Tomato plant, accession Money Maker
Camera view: tilt-top (135 deg); turntable rotation: 30 degrees
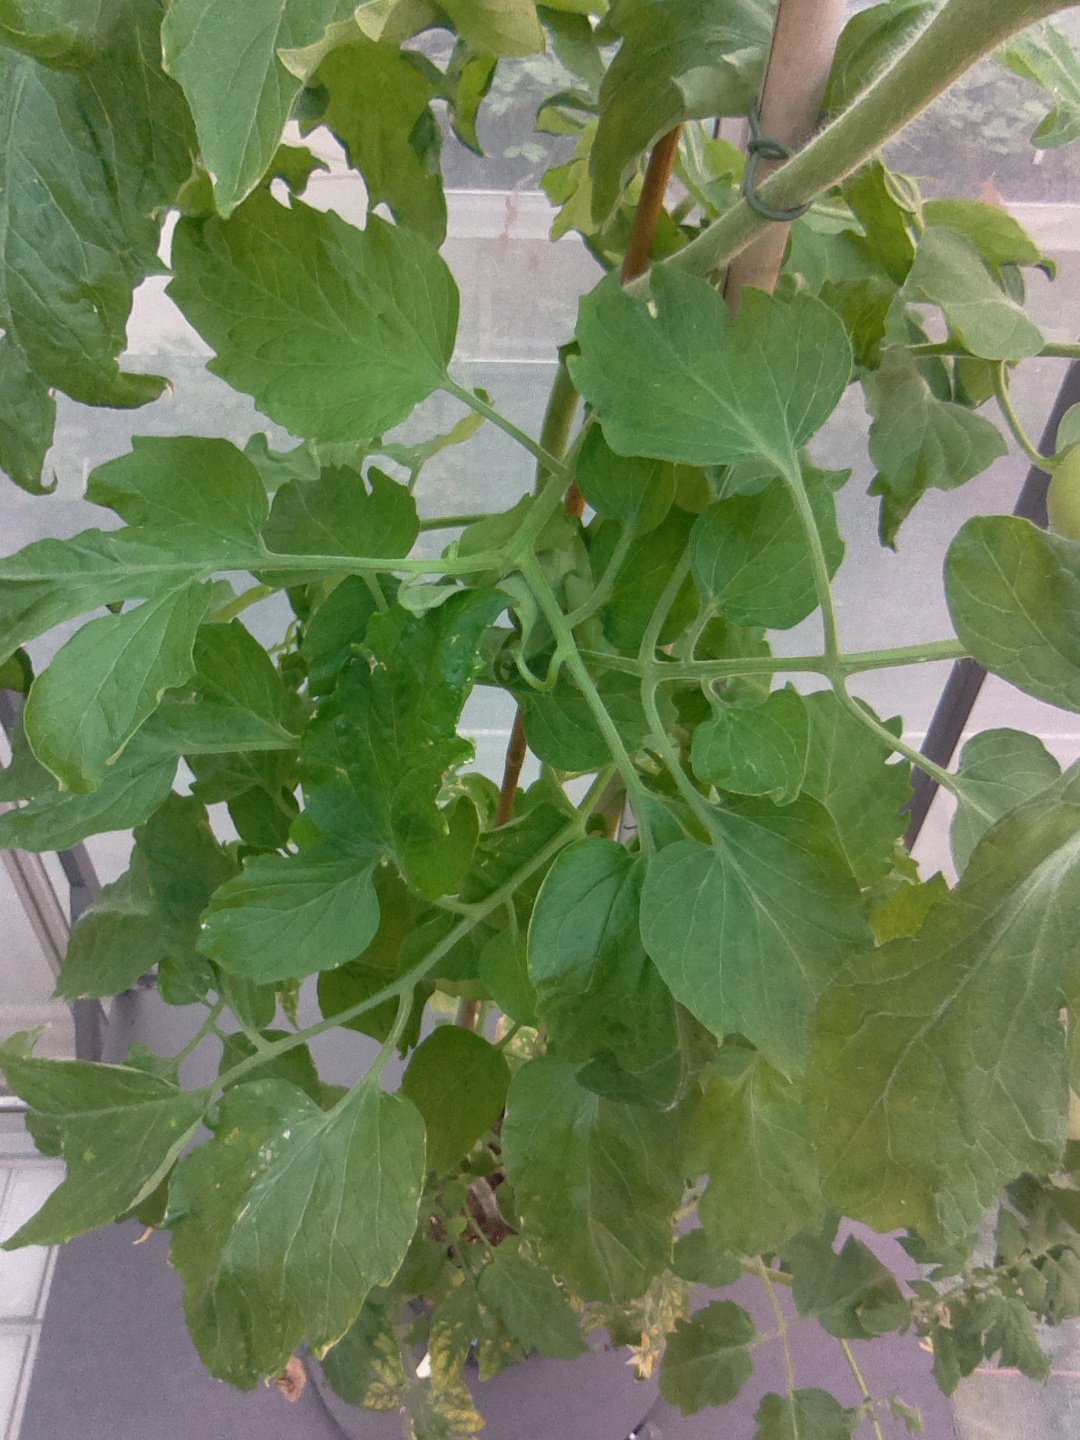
BBCH growth stage 74: 40%-50% of final fruit size